Archaeology of Greece

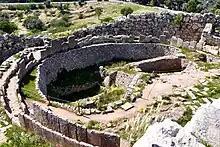
The Acropolis of Mycenae over Grave Circle A

Shaft Grave Circle A was discovered by Heinrich Schliemann and has provided archaeologists with artificial remains, predominantly weaponry and warrior iconography. One of the graves discovered within the cemetery revealed five bodies in total: two women and three men. The grave contained many weapons and intricate jewellery with the materials used to make them coming from places such as Egypt, Anatolia, Mesopotamia, and Syria. The Mycenaean record also has evidence of a different means of burial with a different style of tomb appearing before 1500; the tholos was a large stone chamber that was cut horizontally into a hillside.